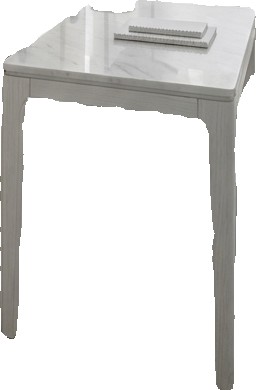
Surface category: table